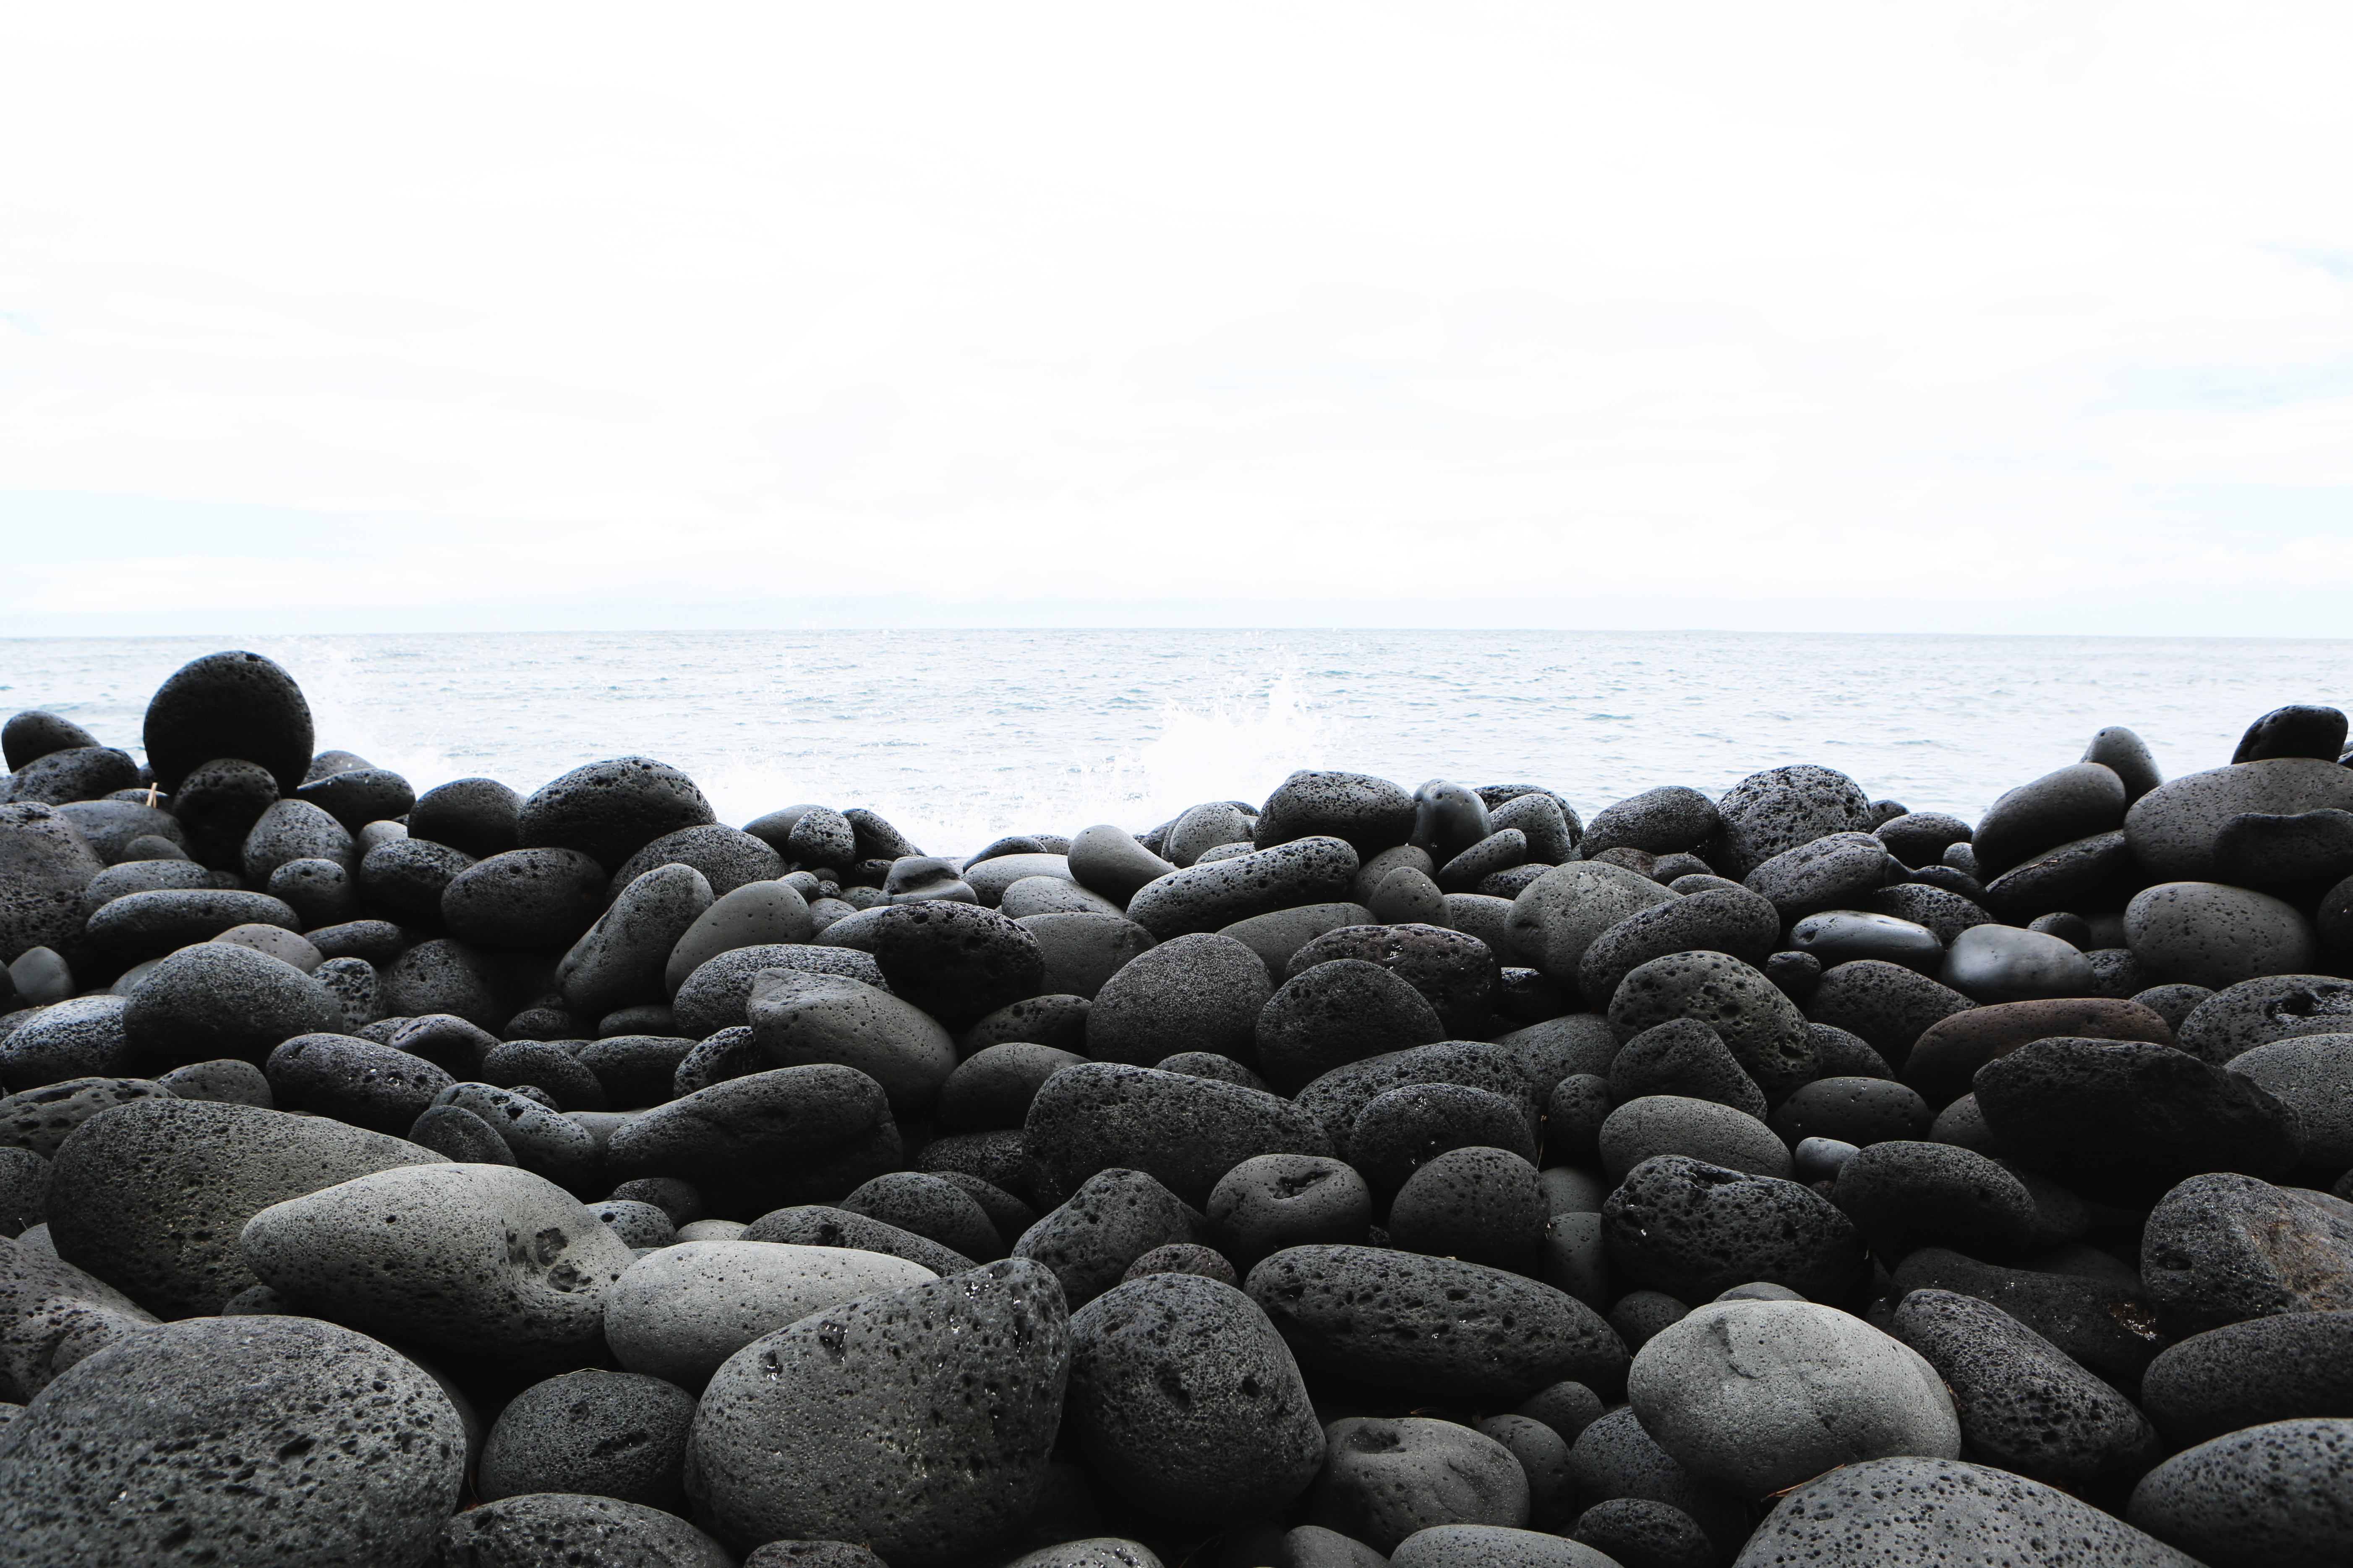
beach, sea, coast, water, sand, rock, ocean, black and white, shore, wave, pebble, seascape, monochrome, seashore, material, rocks, stones, breakwater, monochrome photography, wind wave